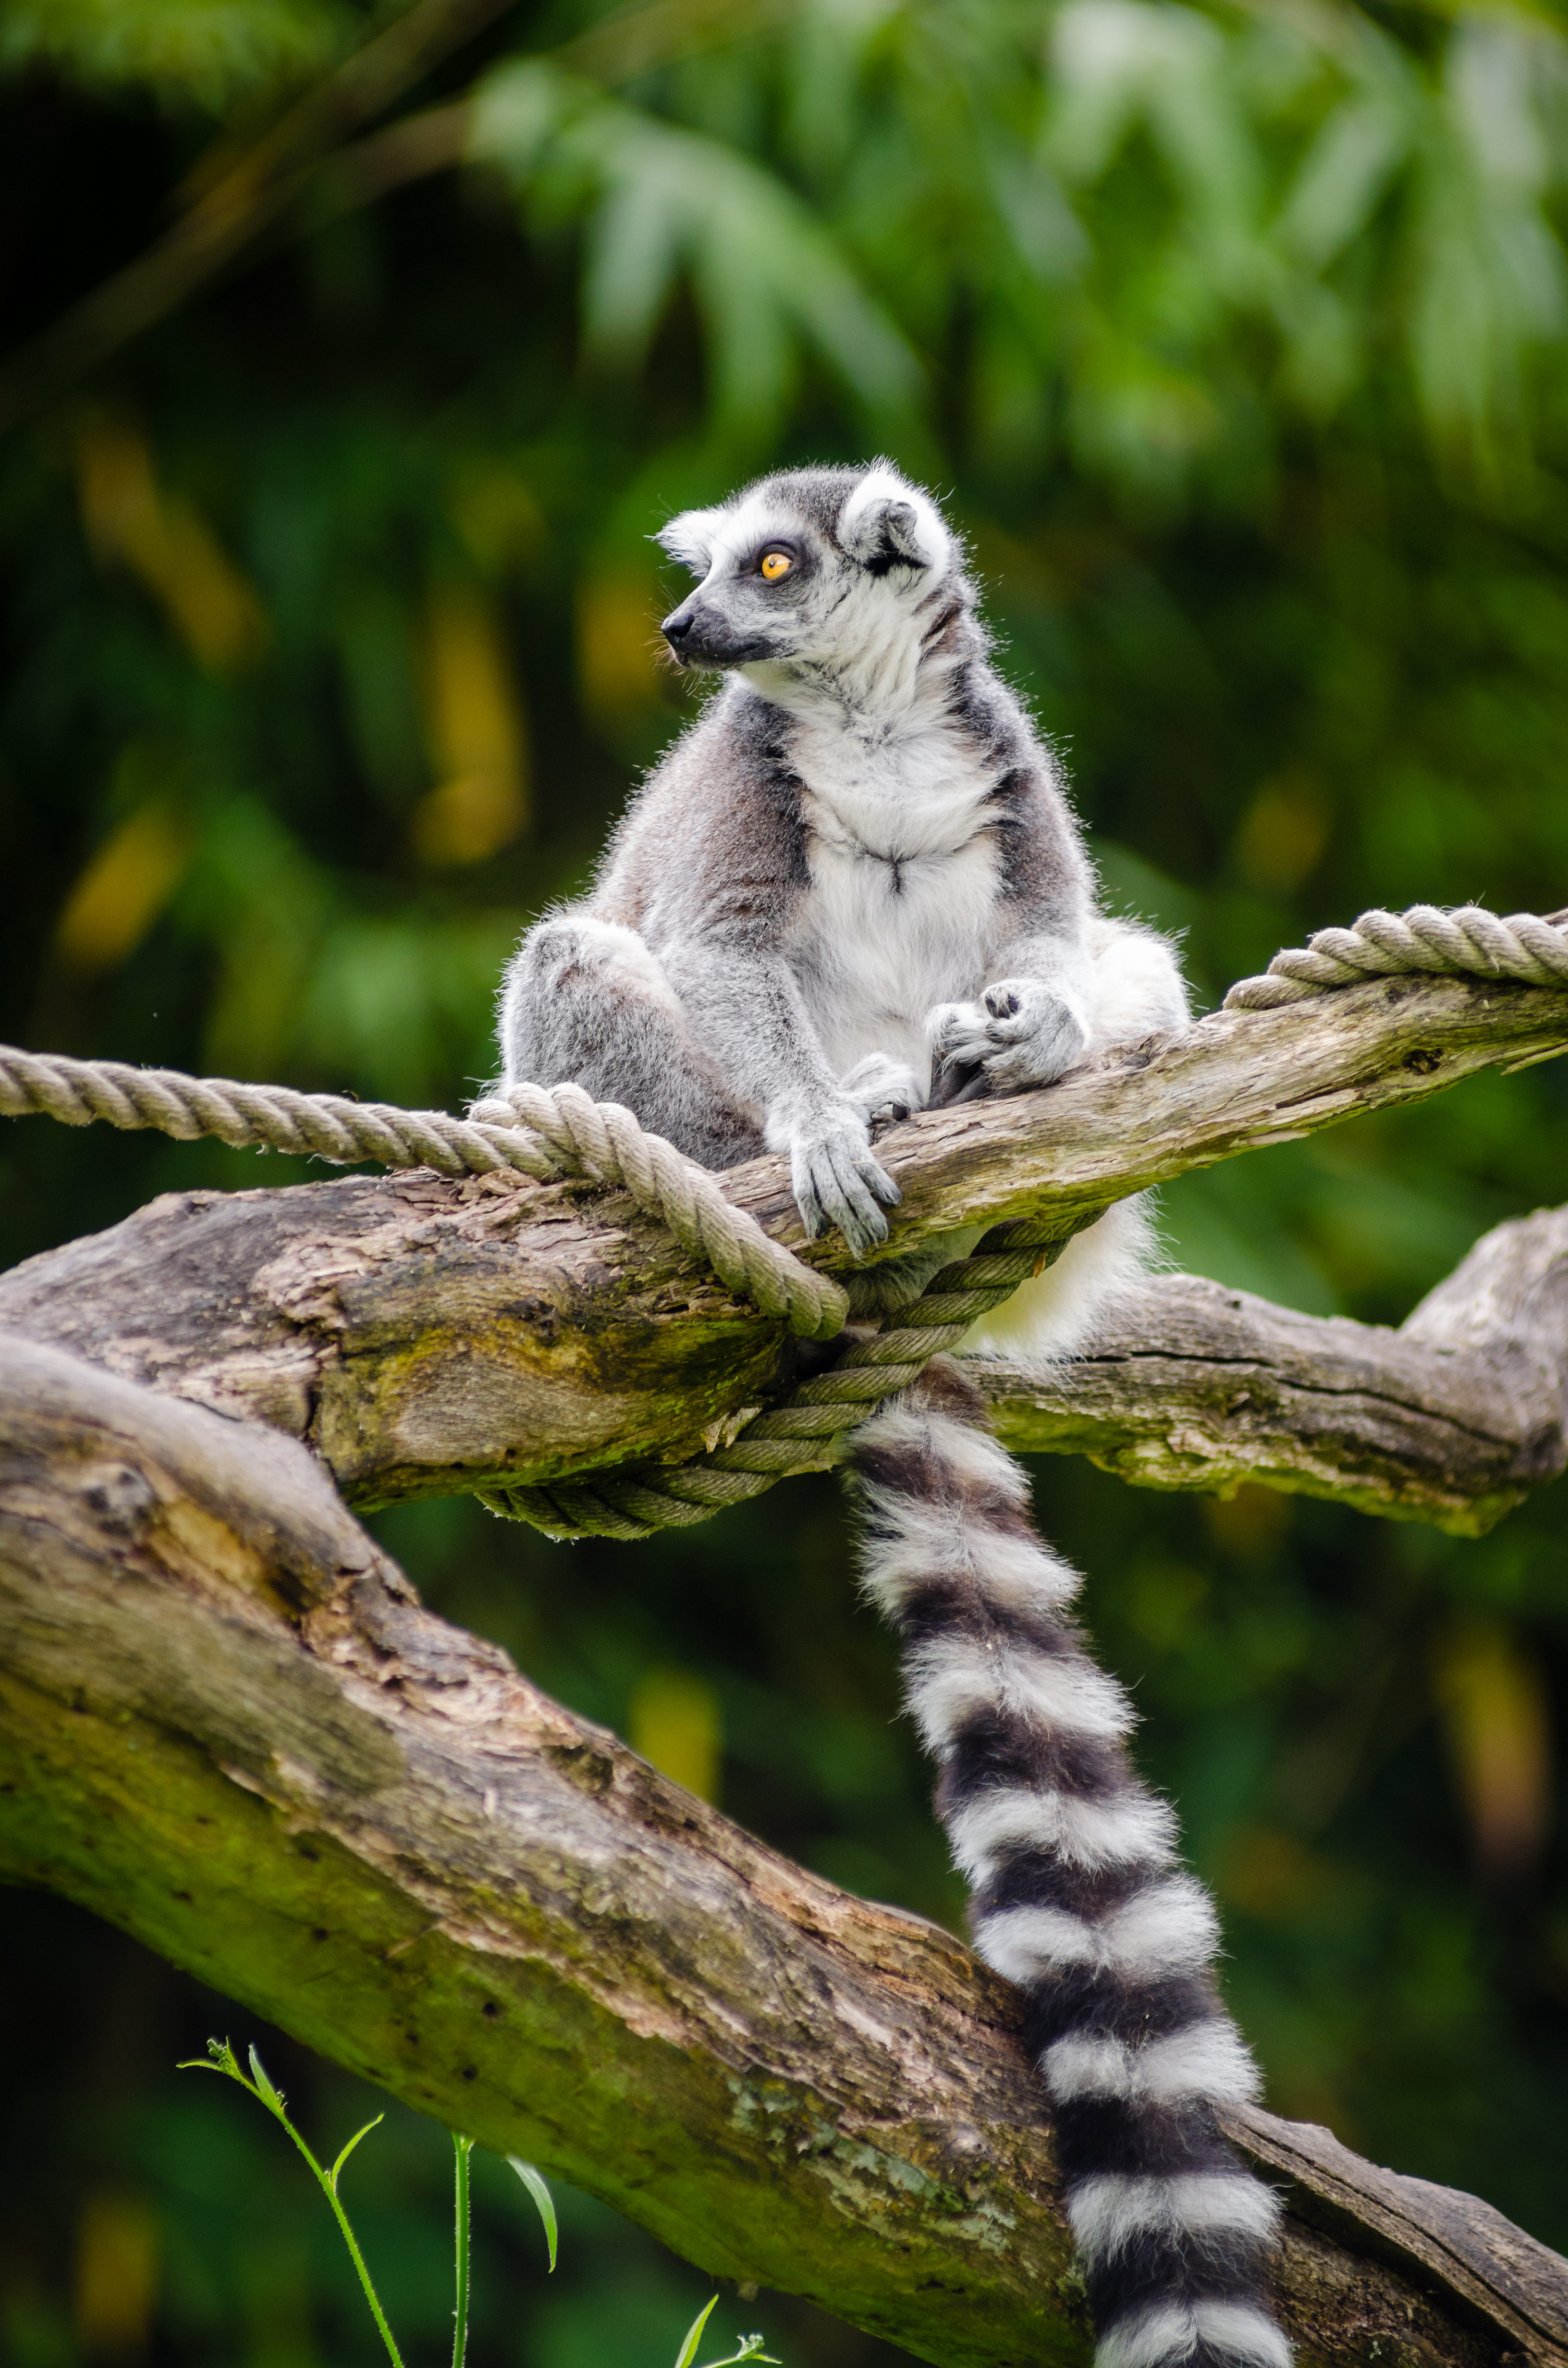
nature, branch, animal, wildlife, zoo, mammal, fauna, primate, madagascar, vertebrate, lemur, new world monkey